Prattville Gin Factory

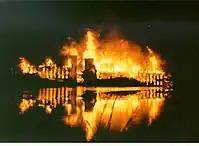

The labor force of the Cotton Gin Factory was 31 in 1850 (Early Gin Factory located on the east side of Autauga Creek), 74 in 1860 (Gin Factory Location on the west side of Autauga Creek in 1854), 48 in 1870 and 192 to 278 in 1900. Another history reports the labor force in 1860 with 66 employed with 22% Slaves owned by Daniel Pratt or hired by Daniel Pratt from other owners (6 or more hired slaves each year from 1840-1845). Employee's and Slaves were paid "Overwork" money for extra hours. When built, the labor for the 1854 brick Pratt Cotton Gin Factory building was built under a design and direction contract with Daniel Pratt by T. B. Goldsby, A. J. Mullen, and Hiram Granger (all of neighboring Dallas County, Alabama) The Dallas county construction partnership used their own labor and construction works. Some histories tell us the 1848 building, near the dam on the Autauga Creek, was a water powered Flour and Grist mill when built as early as 1841, as some histories state. It is assumed the 1848 and 1852 buildings were built by Daniel Pratt and his skilled Workmen. The 1848 building, was used by 1856, as a Sash, Blind and Door factory and connected with an adjoining wall to the 1852 Machine Shop factory. Daniel Pratt was a master designer of homes, bridges and boats before 1833. He is also credited with the design of the second and present Montgomery State Capitol building. It is said that the Doors, Windows and Sash of the Alabama Capital were manufactured in the 1848-52 building. Daniel Pratt's connection with Horace King, the African-American architect, engineer and bridge builder is evidence in the Capitol Stairway. Daniel Pratt was also the designer and model builder of the Godwin & King 1832 built bridge of Columbus Georgia (History of Jones County GA).